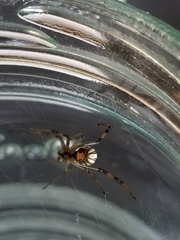
Species: Lactrodectus_hesperus